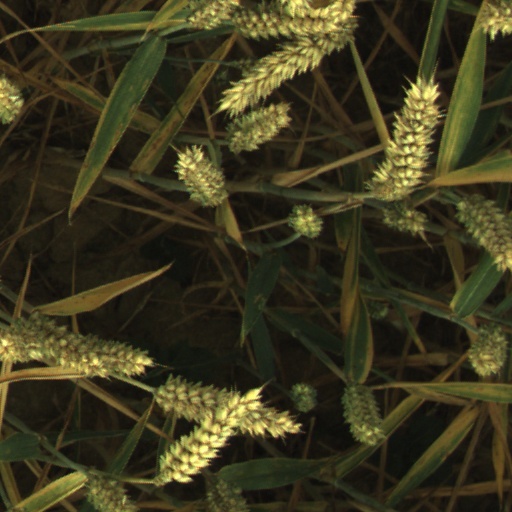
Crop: wheat